Mablethorpe loop railway

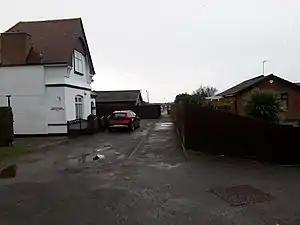
Site of Sutton on Sea station in 2018. Only station masters house remains on left.

Lincolnshire lines of the Great Northern Railway